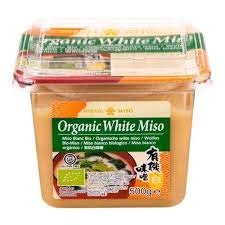
Item Name: TWIN PACK! Hikari ORGANIC White Miso Paste - 2 tubs, 17.6 oz by Hikari Miso (Basic)
Value: 35.2
Unit: Ounce

Price: 39.195